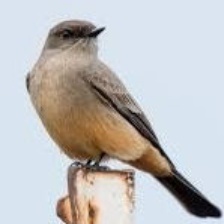
Species: SAYS PHOEBE
Scientific name: SAYORNIS SAYA